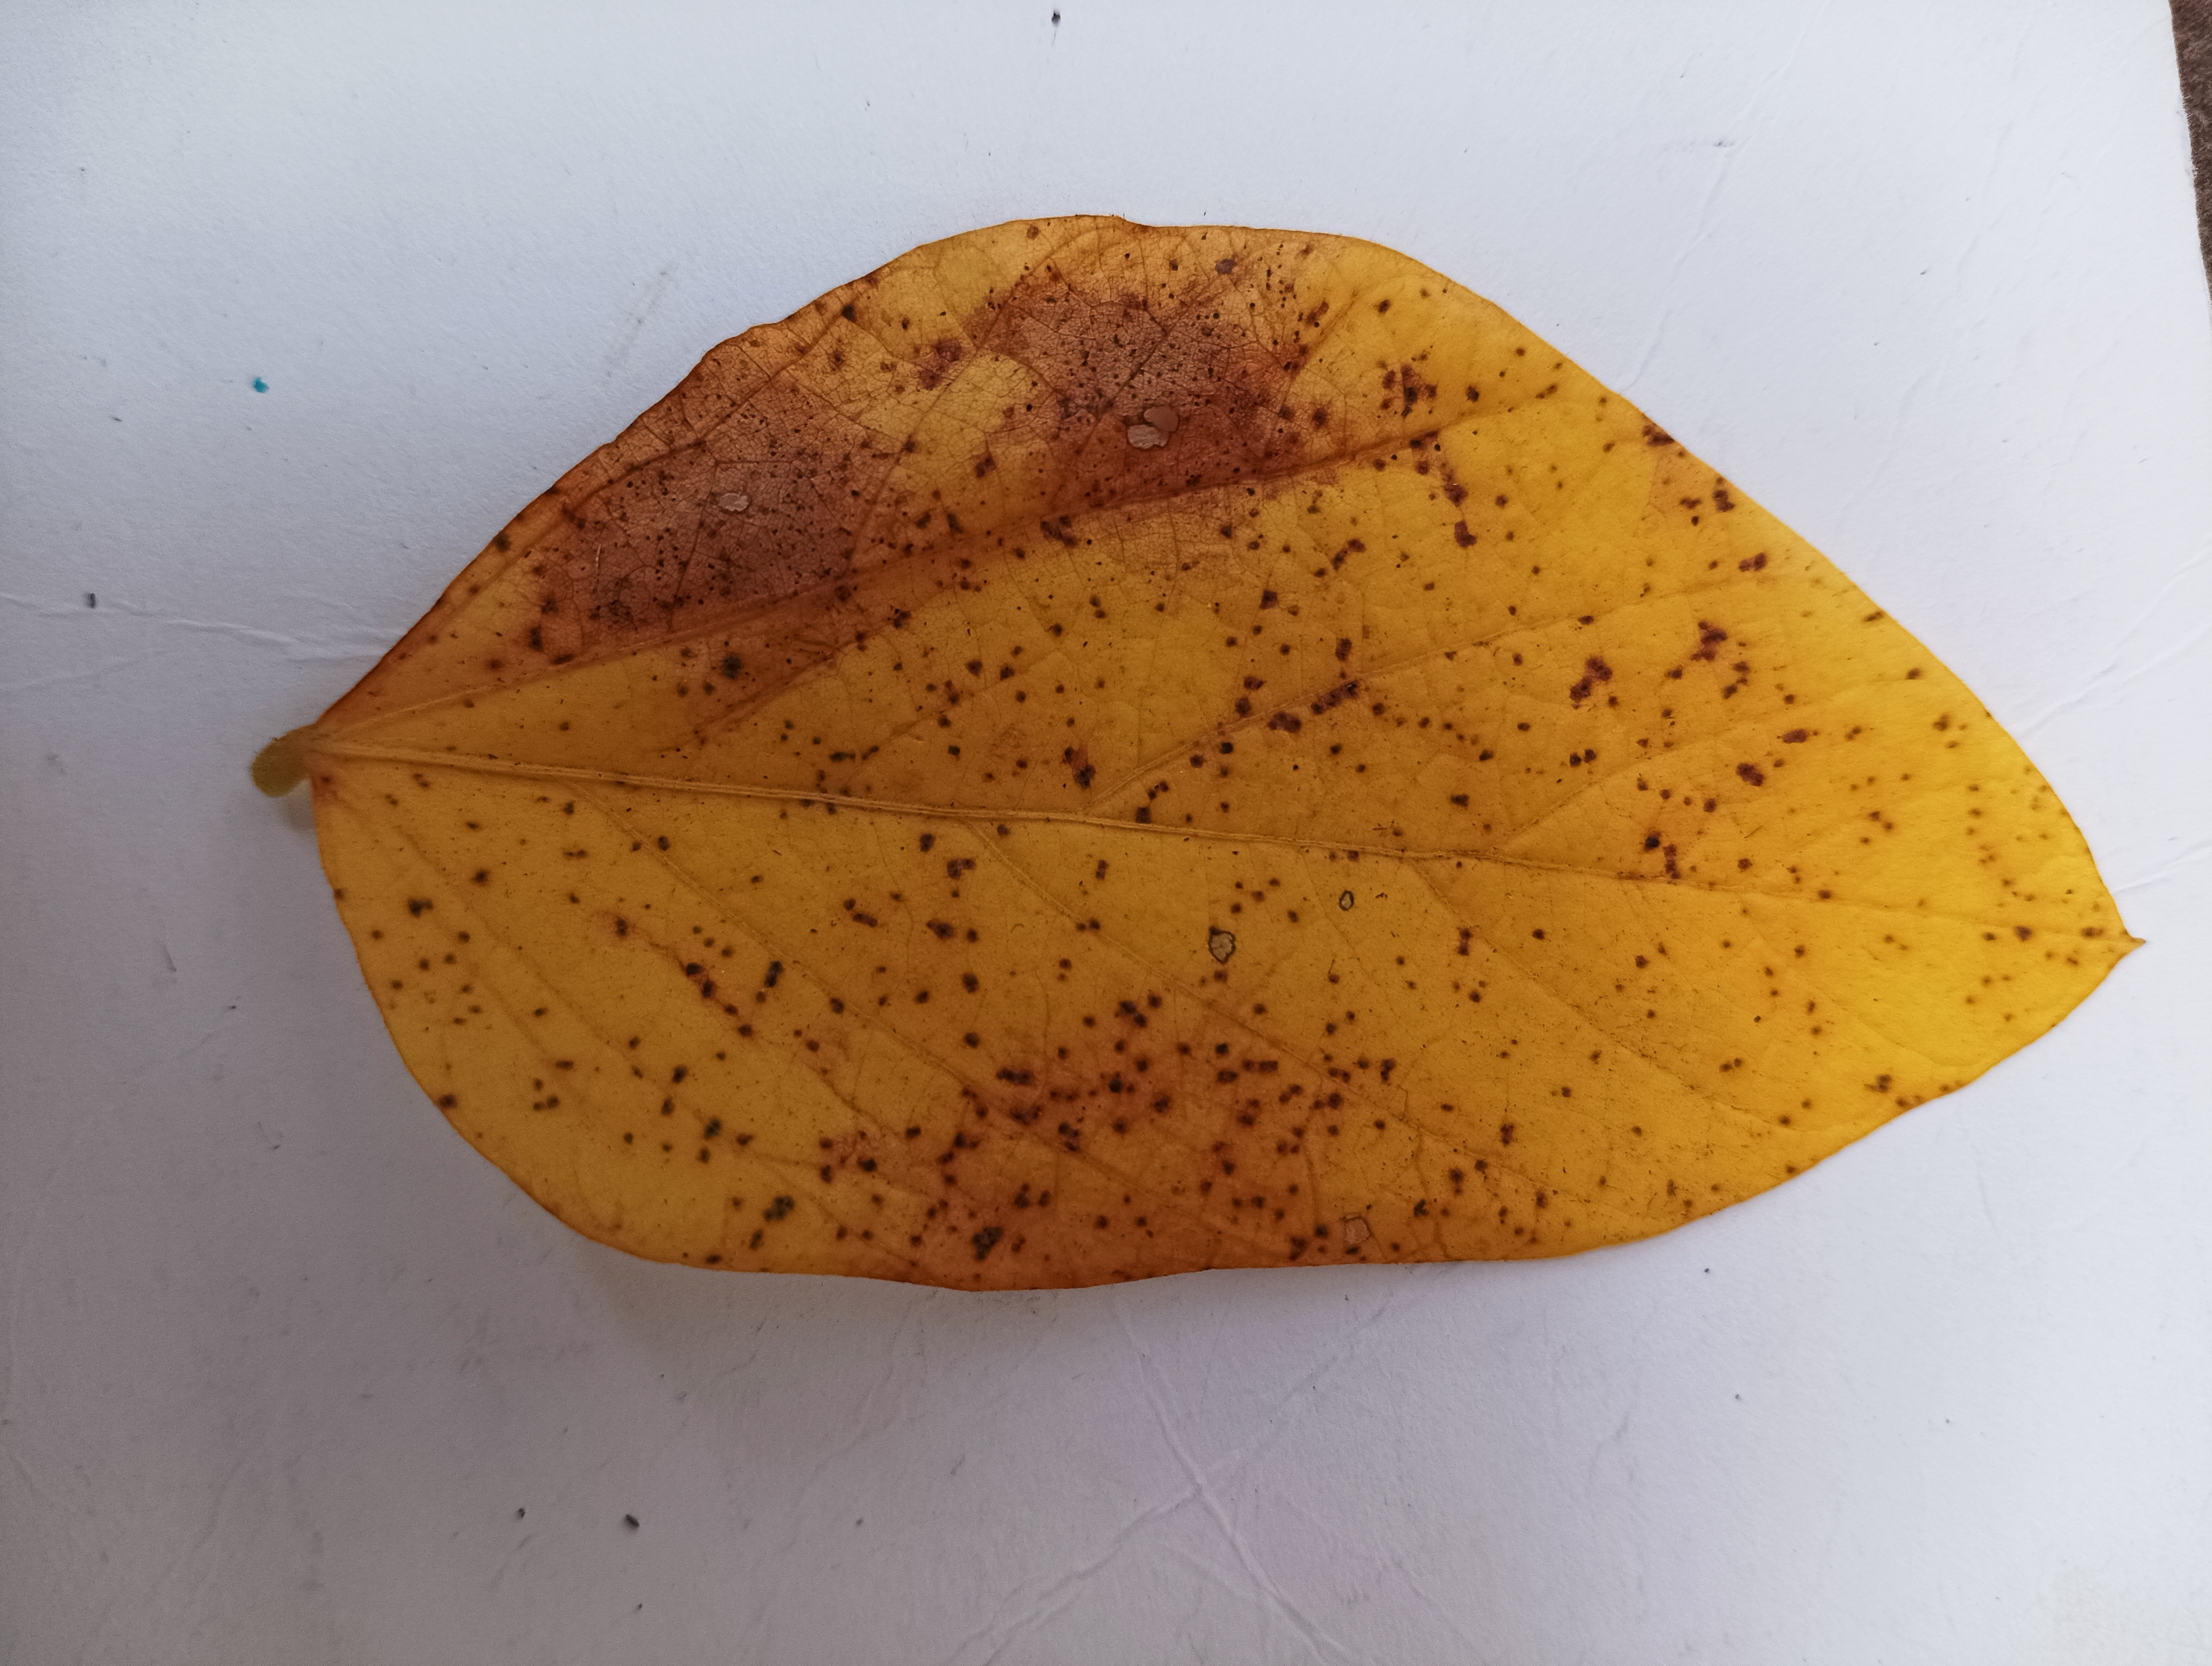
Label: Septoria_Brown_Spot